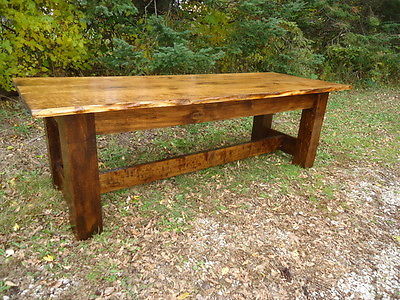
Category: table